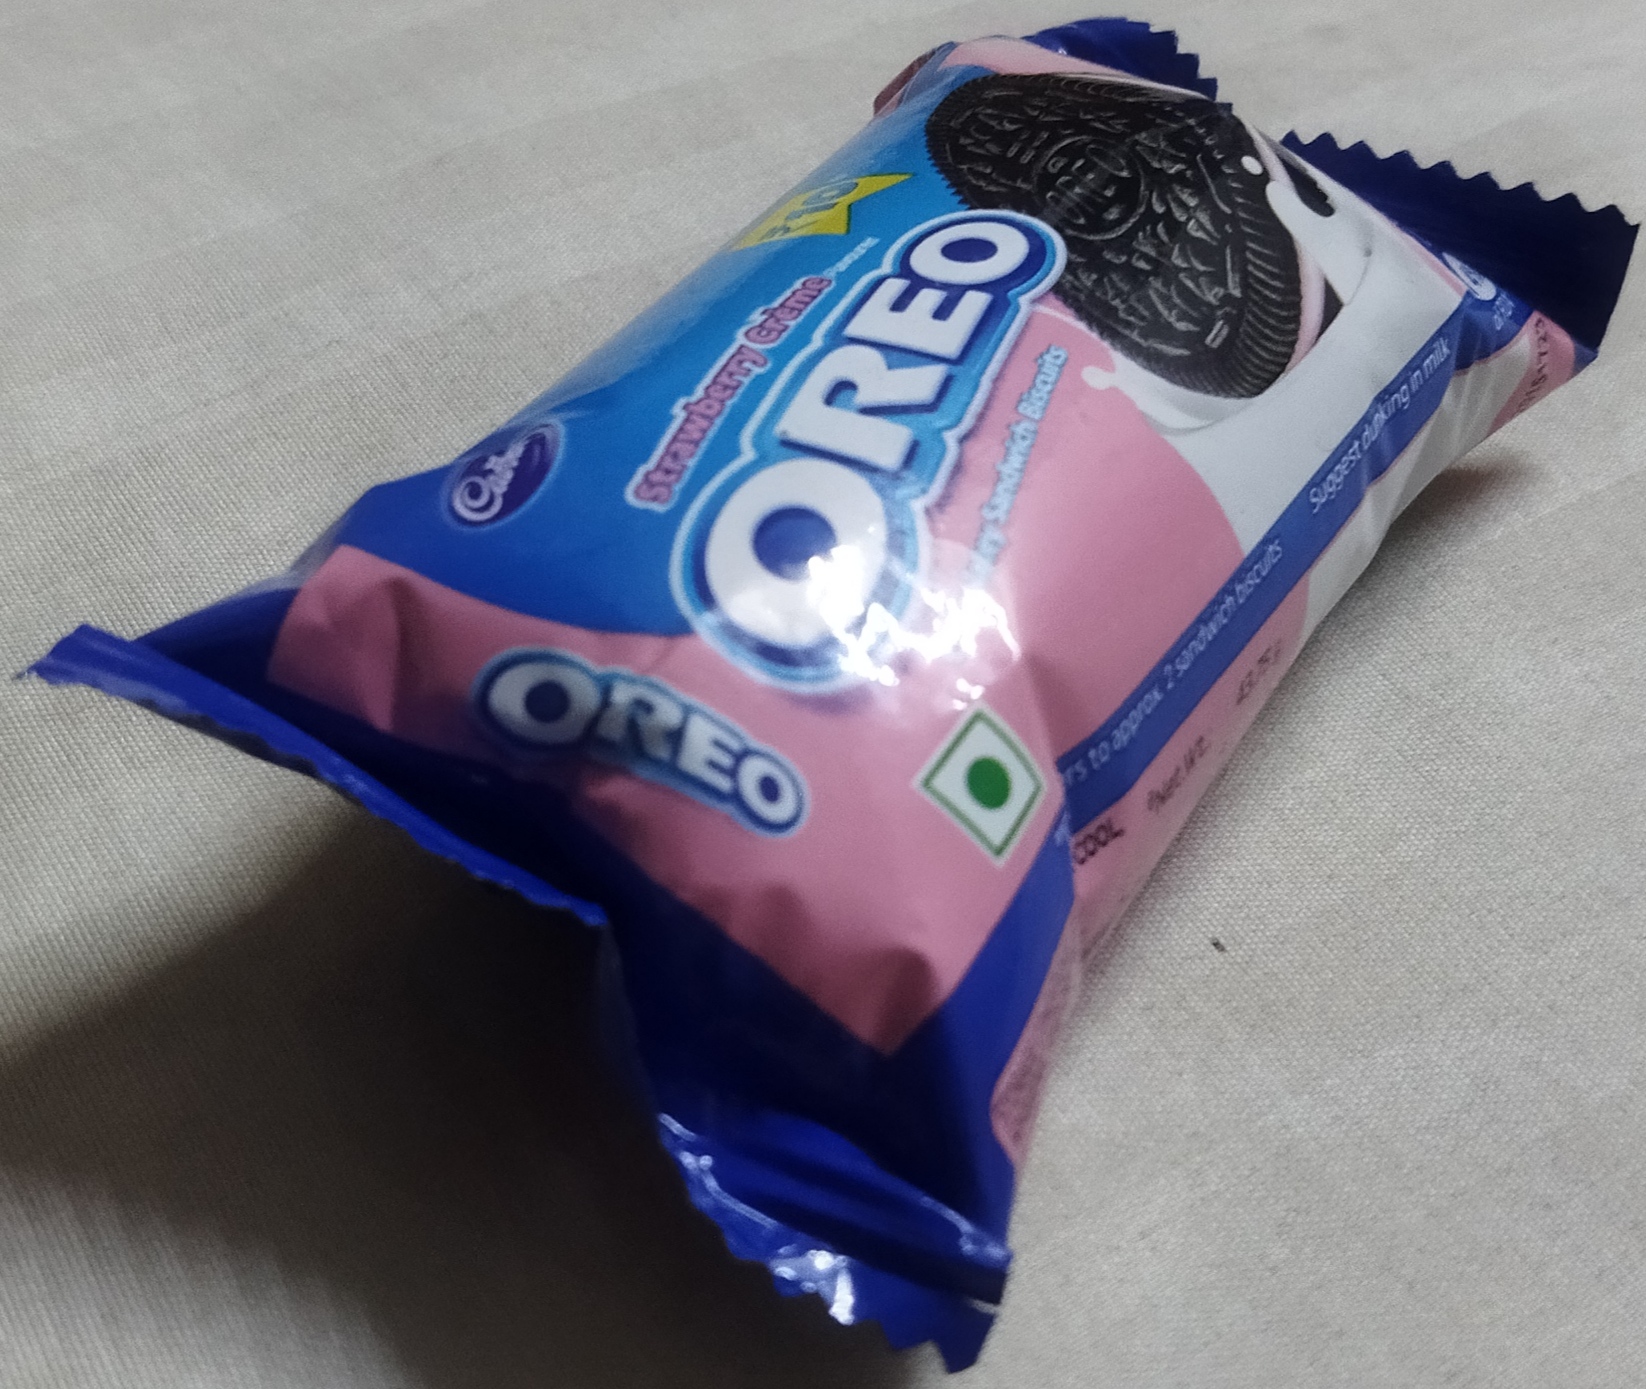
Label: plastics